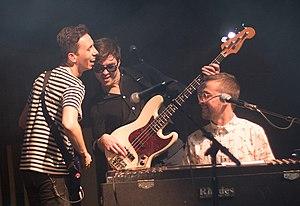
Vulfpeck est un groupe de funk américain fondé en 2011 à Ann Arbor, dans le Michigan. Il est composé de Joe Dart, Woody Goss, Theo Katzman et de Jack Stratton qui officie également en tant que manager et producteur du groupe. Le guitariste Cory Wong, le chanteur-pianiste-saxophoniste Joey Dosik et le chanteur Antwaun Stanley sont des collaborateurs récurrents du groupe, sur disque et en tournée.
Joe Dart, né le 18 avril 1991 à Harbor Springs, Michigan, est un bassiste américain, membre du groupe Vulfpeck fondé en 2011.